Shade-grown coffee

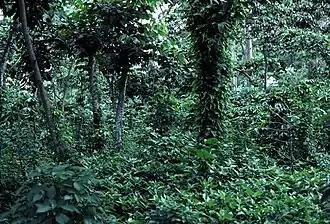
Shade grown coffee in Guatemala

Shade-grown coffee is a form of crop produced from coffee plants grown under a canopy of trees. A canopy of assorted types of shade trees is created to cultivate shade-grown coffee. Because it incorporates principles of natural ecology to promote natural ecological relationships, shade-grown coffee can be considered an offshoot of agricultural permaculture or agroforestry. The resulting coffee can be marketed as "shade-grown".